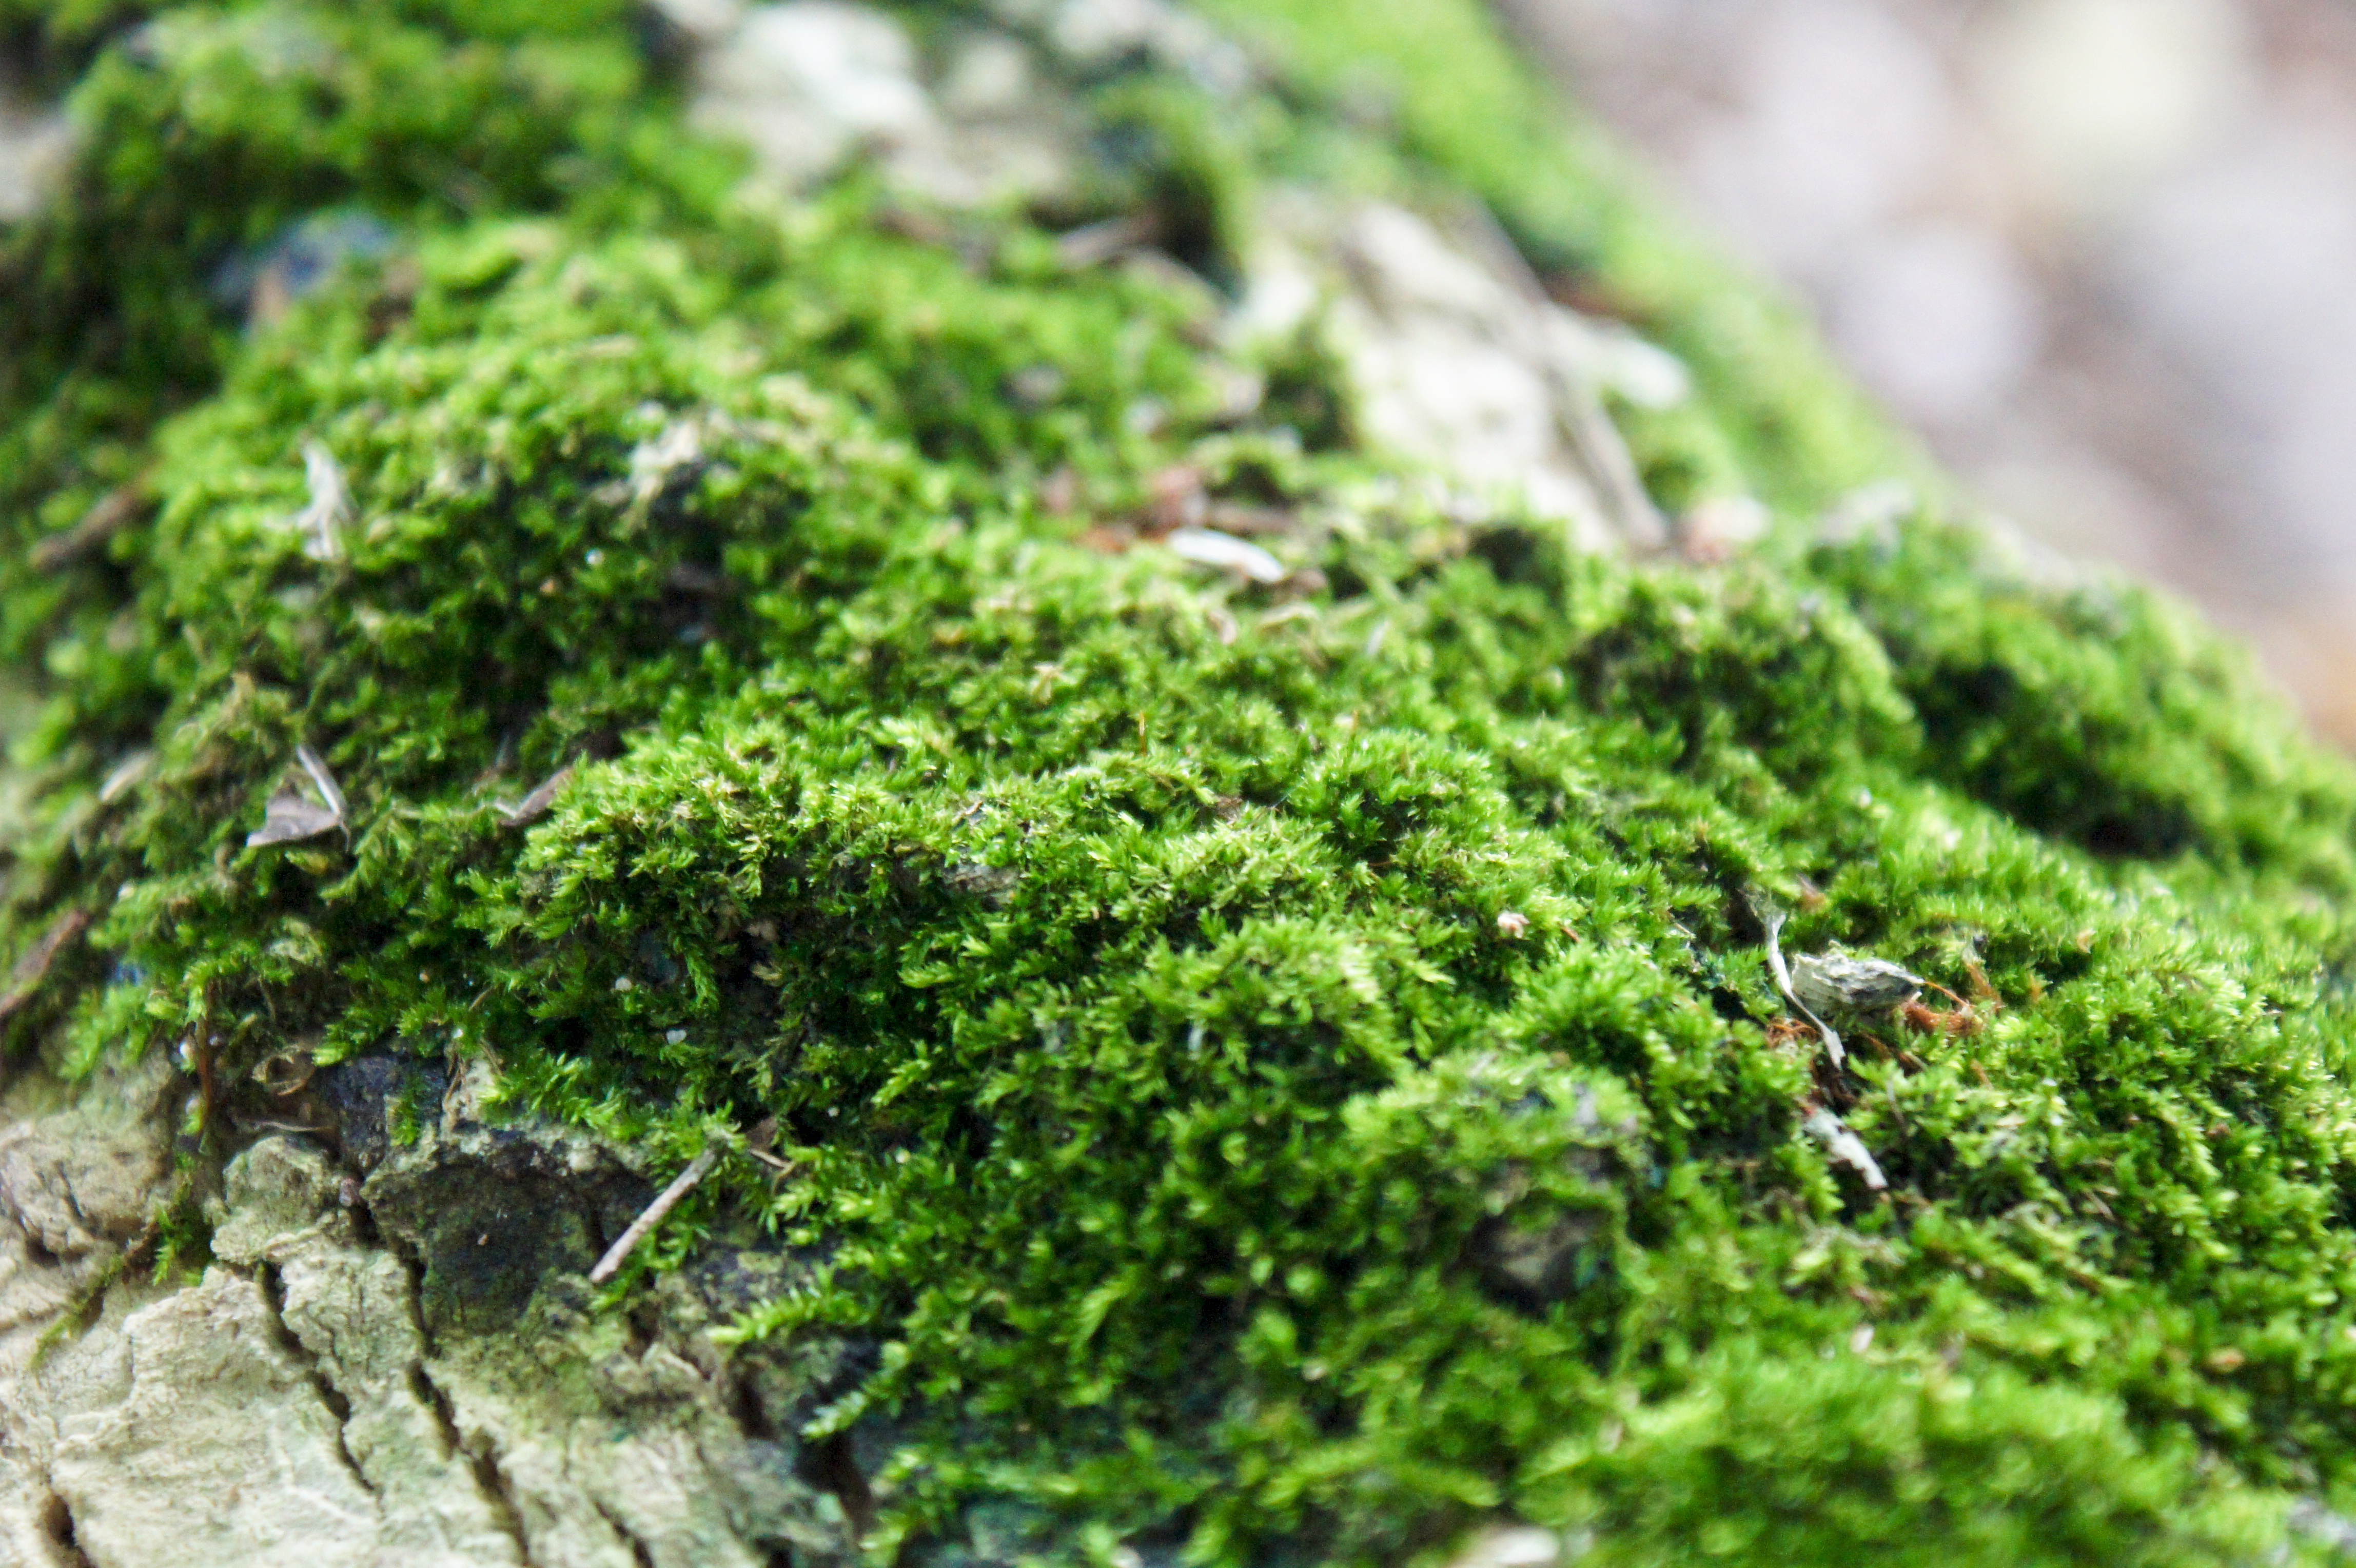
tree, nature, forest, plant, texture, leaf, flower, trunk, moss, wild, environment, food, green, herb, produce, vegetable, natural, soil, woods, flowering plant, land plant, non vascular land plant, apiales, leaf vegetable